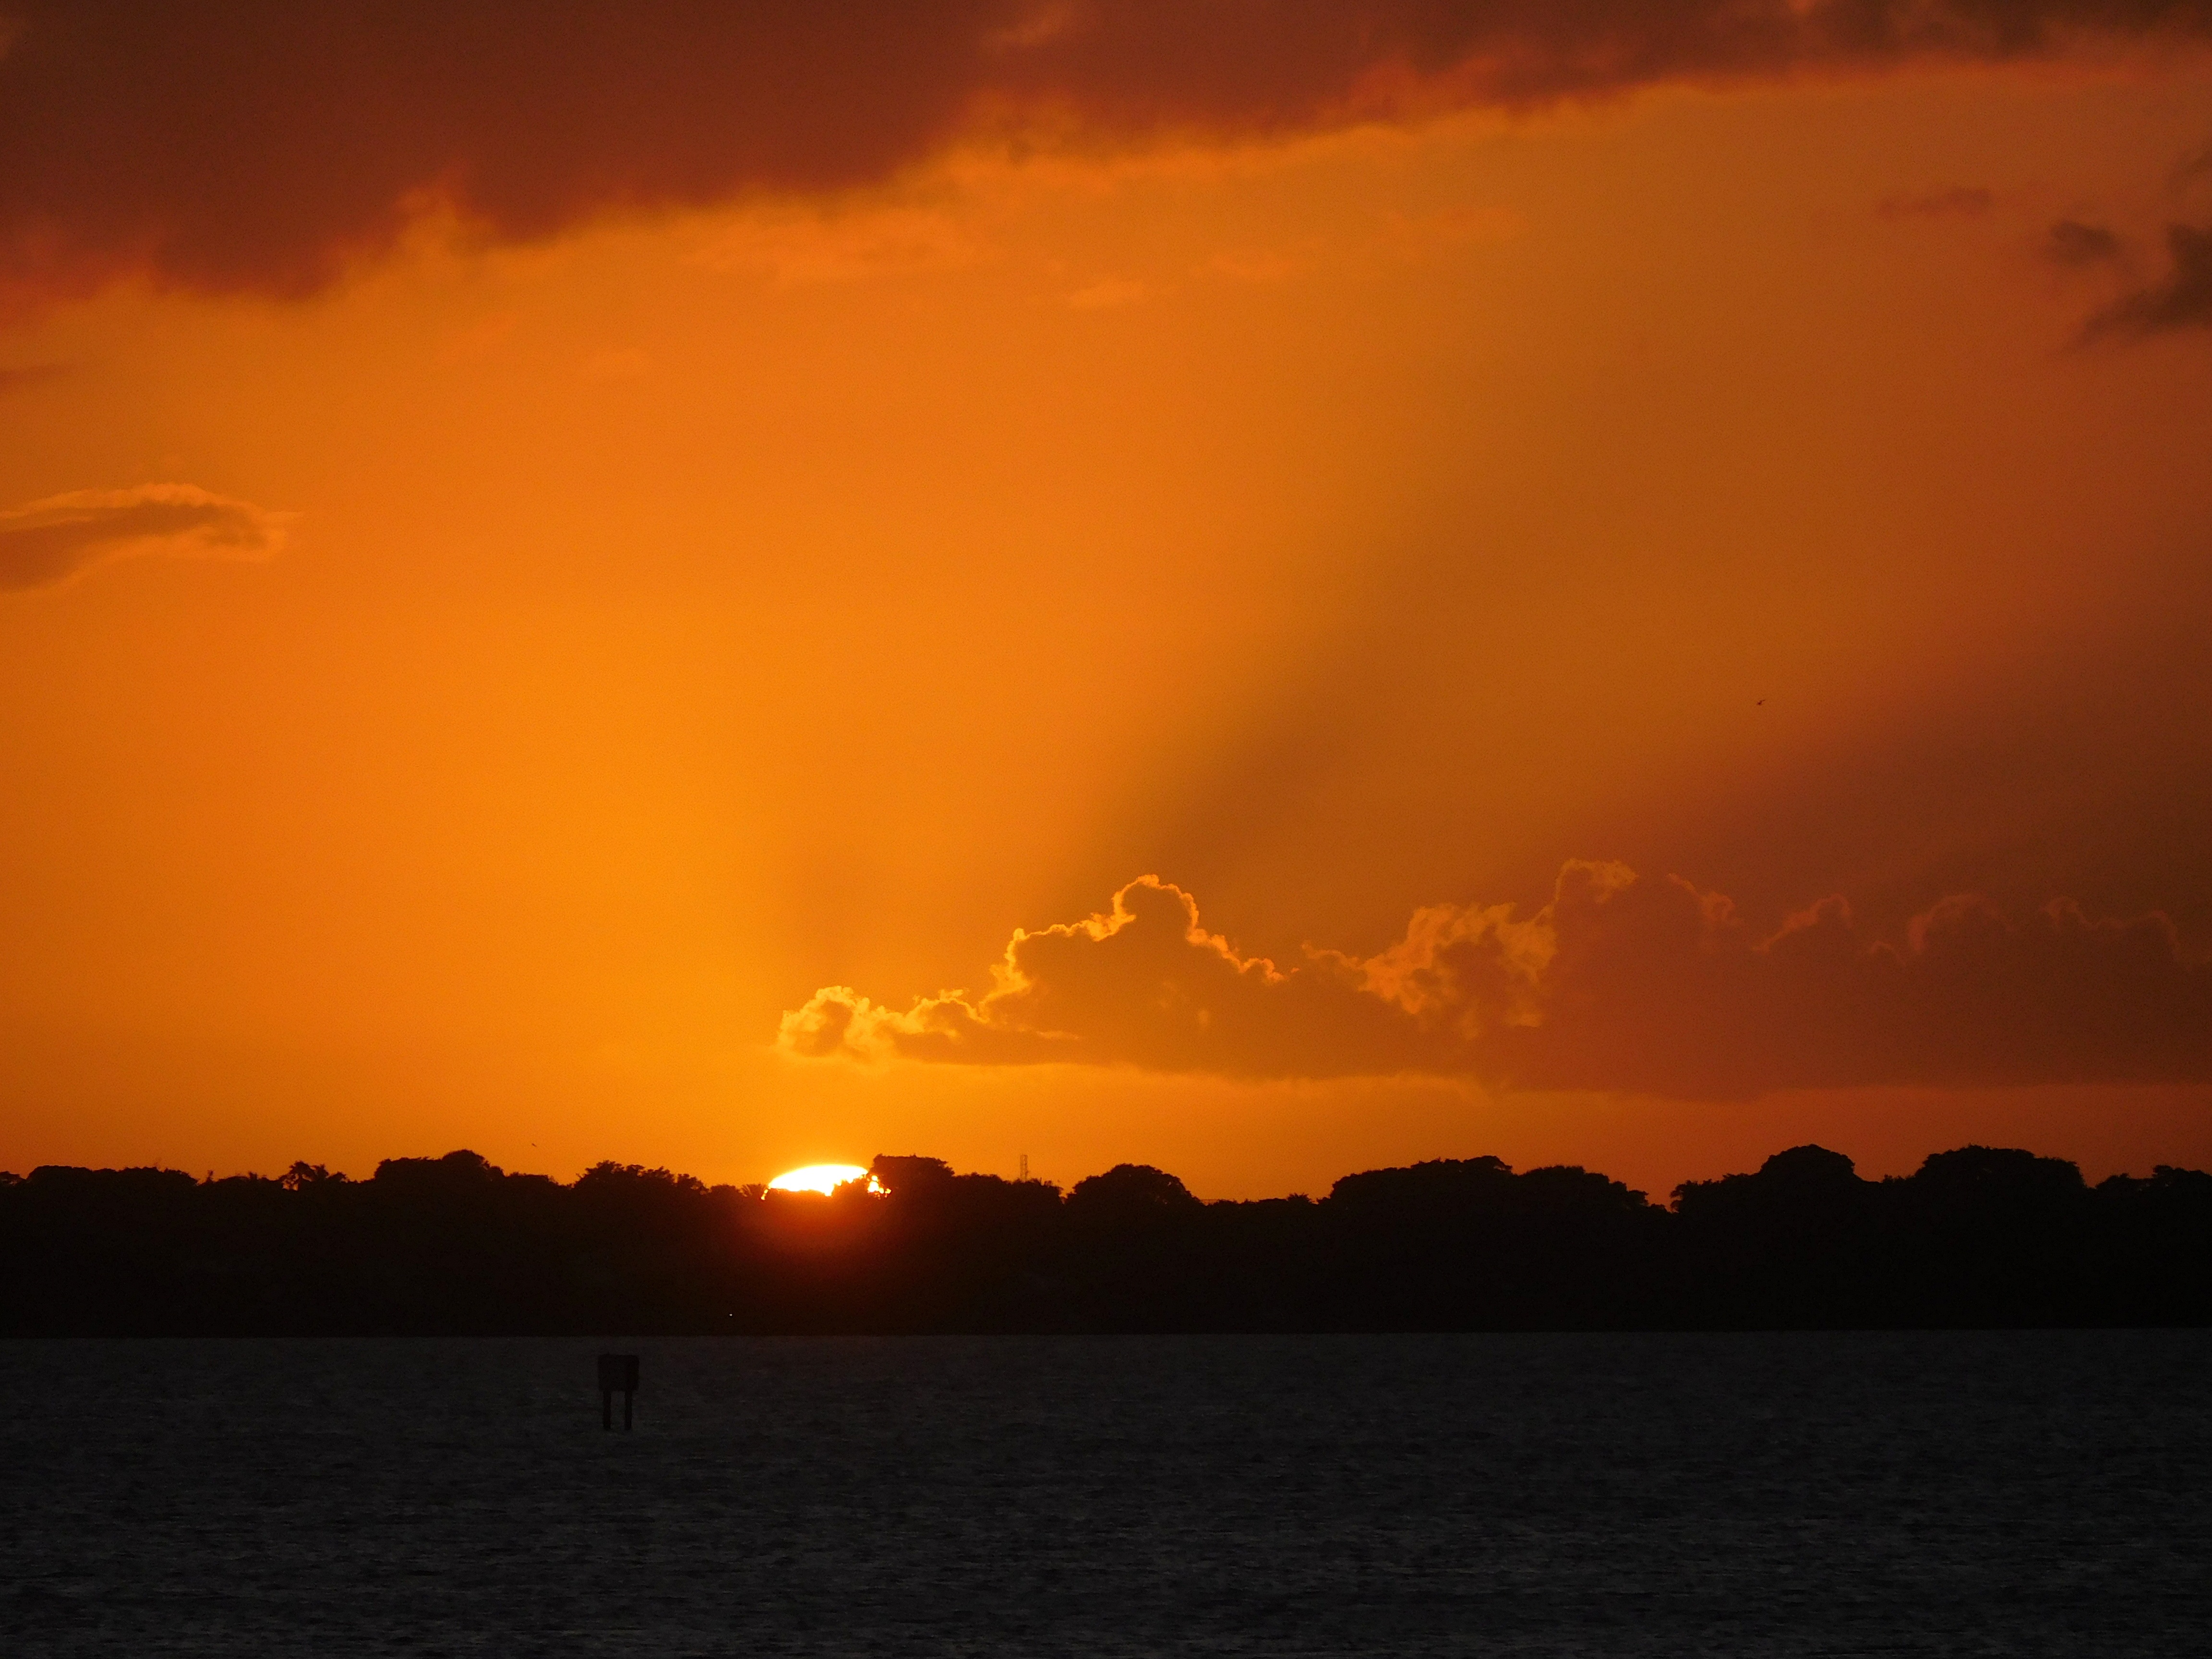
sea, coast, ocean, horizon, cloud, sky, sun, sunrise, sunset, sunlight, morning, dawn, atmosphere, dusk, evening, sunset sky, afterglow, sunset landscape, red sky at morning